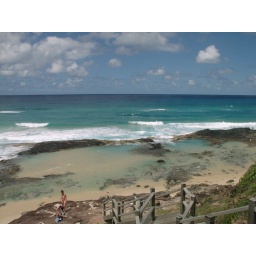
A couple of girls spreading out their stuff in the observation post over a really nice swimming pool.